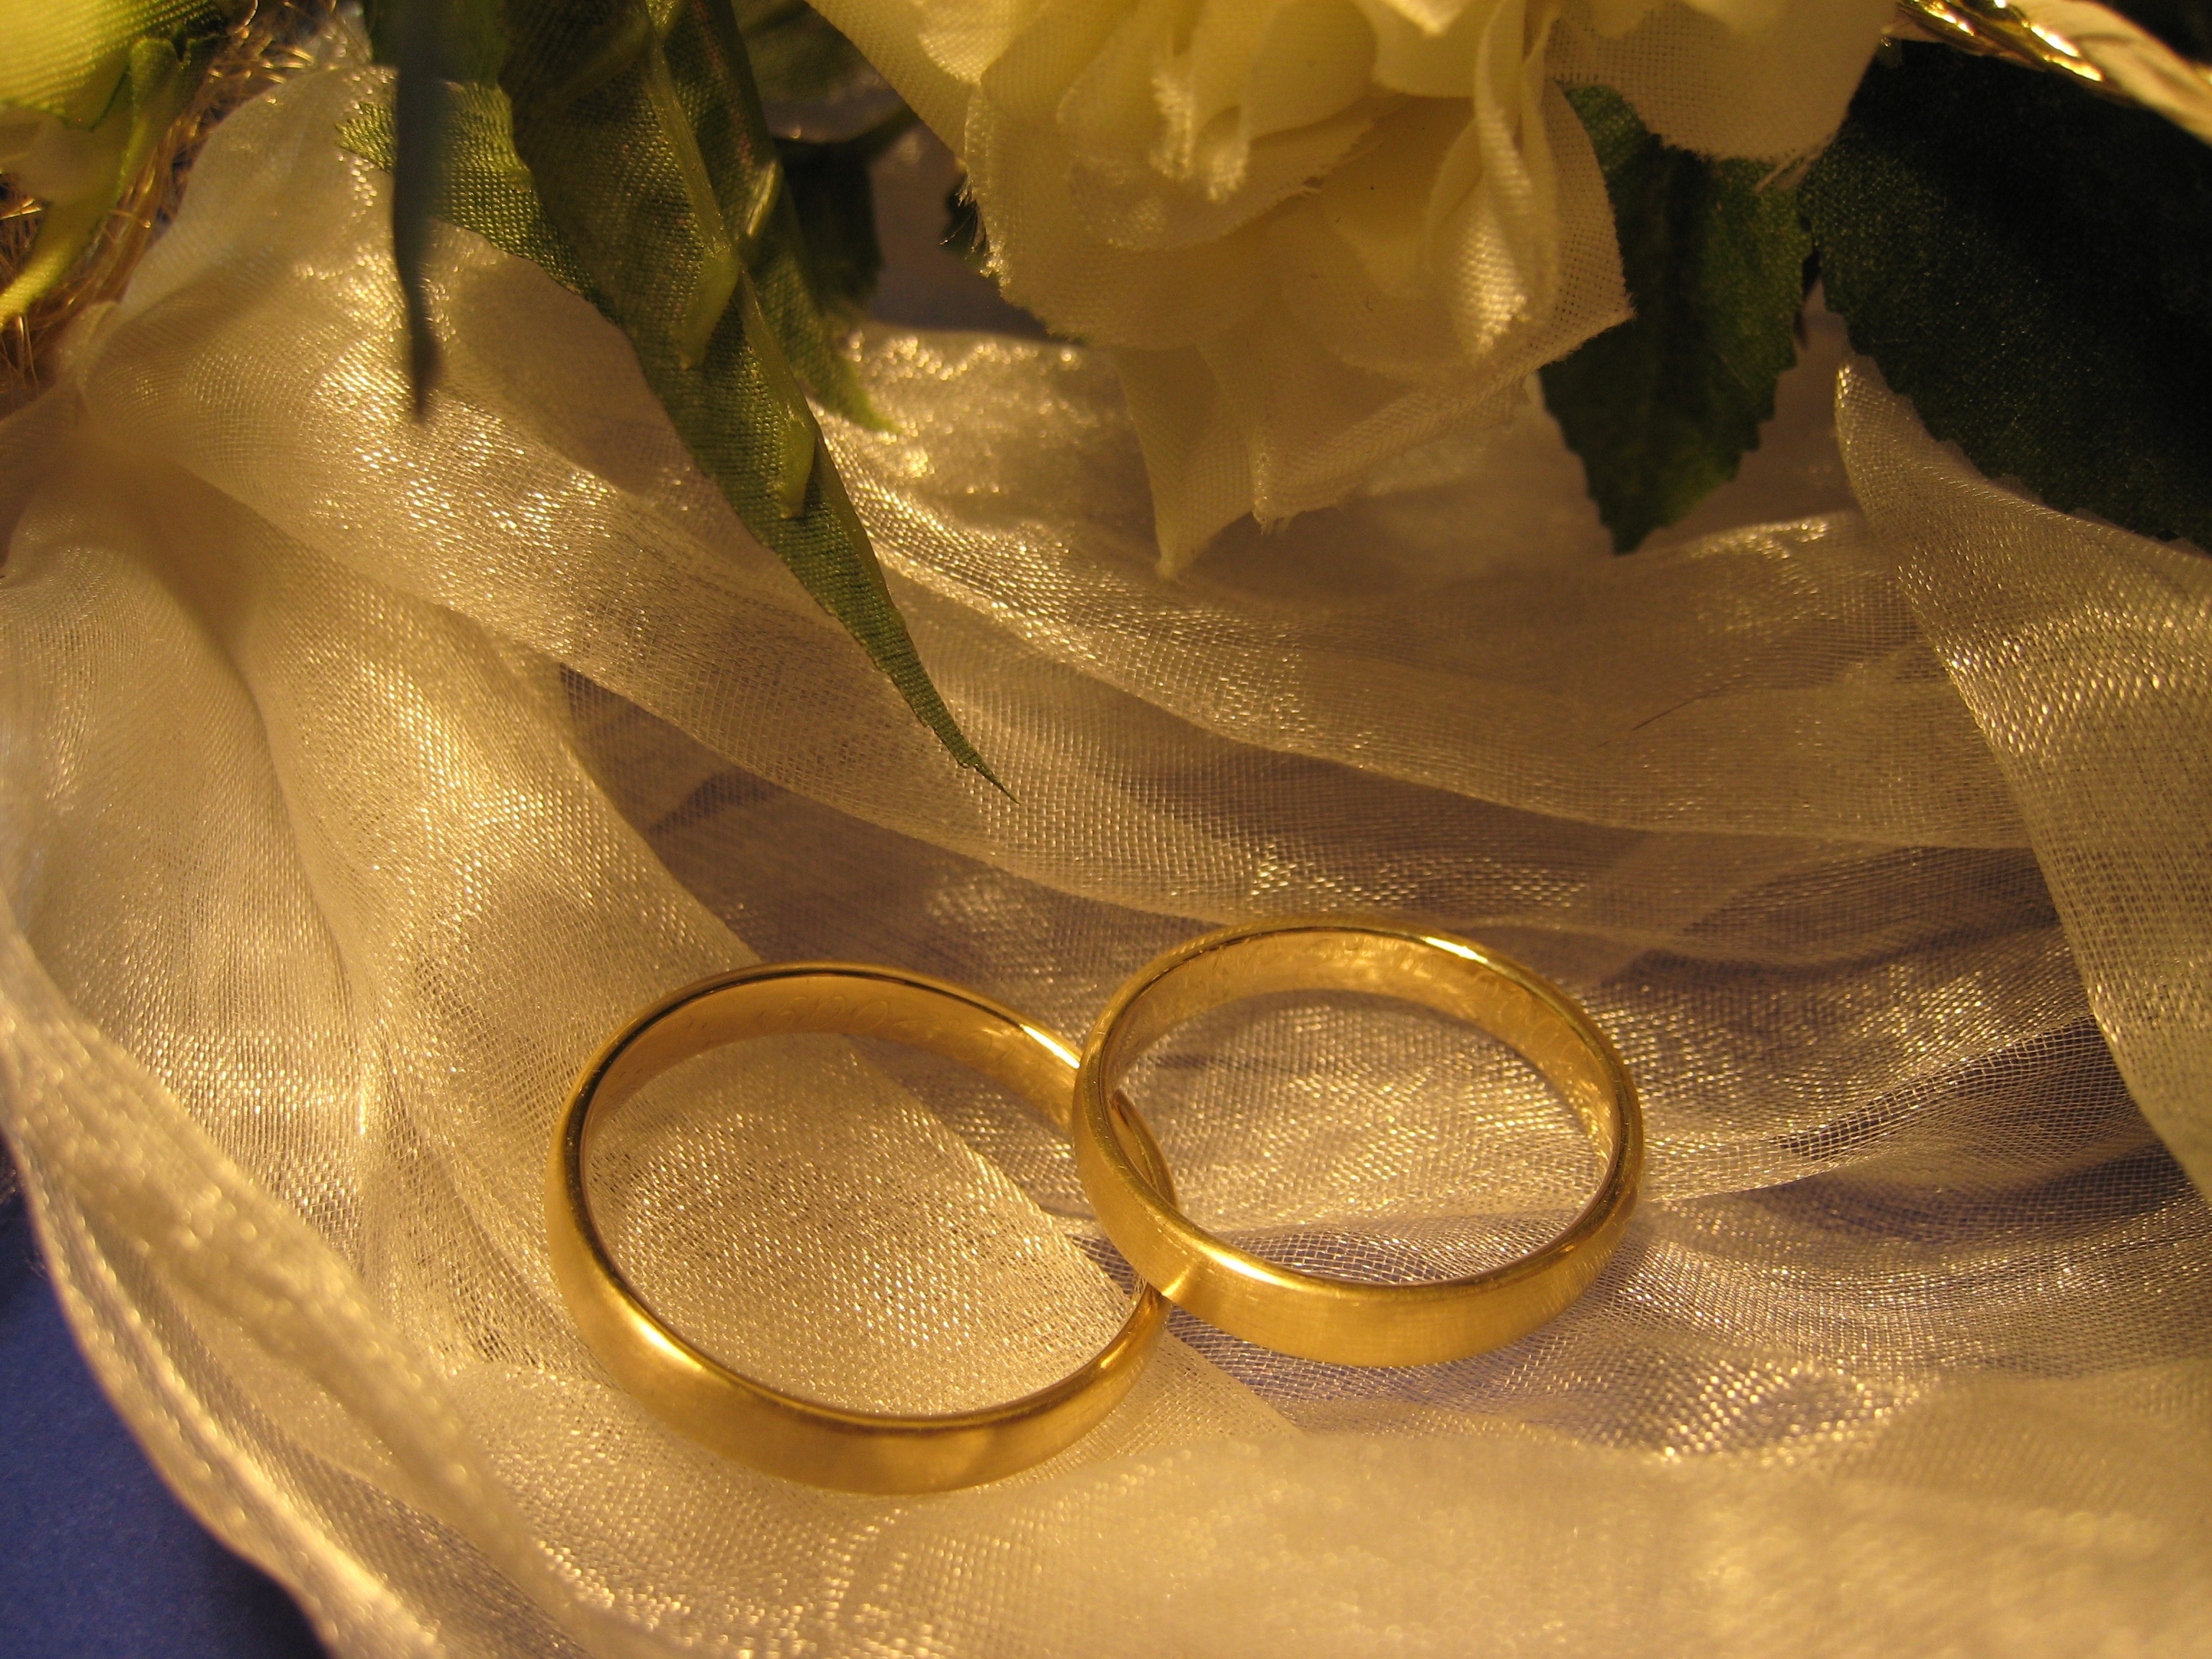
ring, flower, glass, love, two, yellow, together, wedding, close up, jewellery, gold, rings, before, macro photography